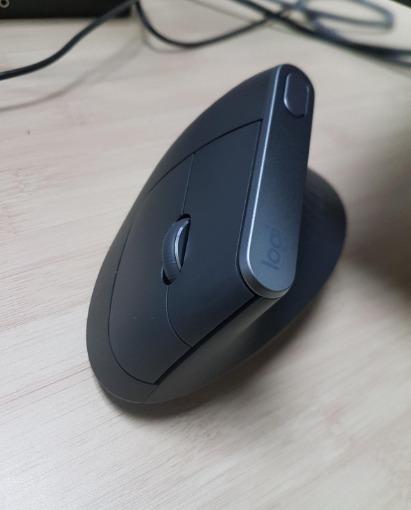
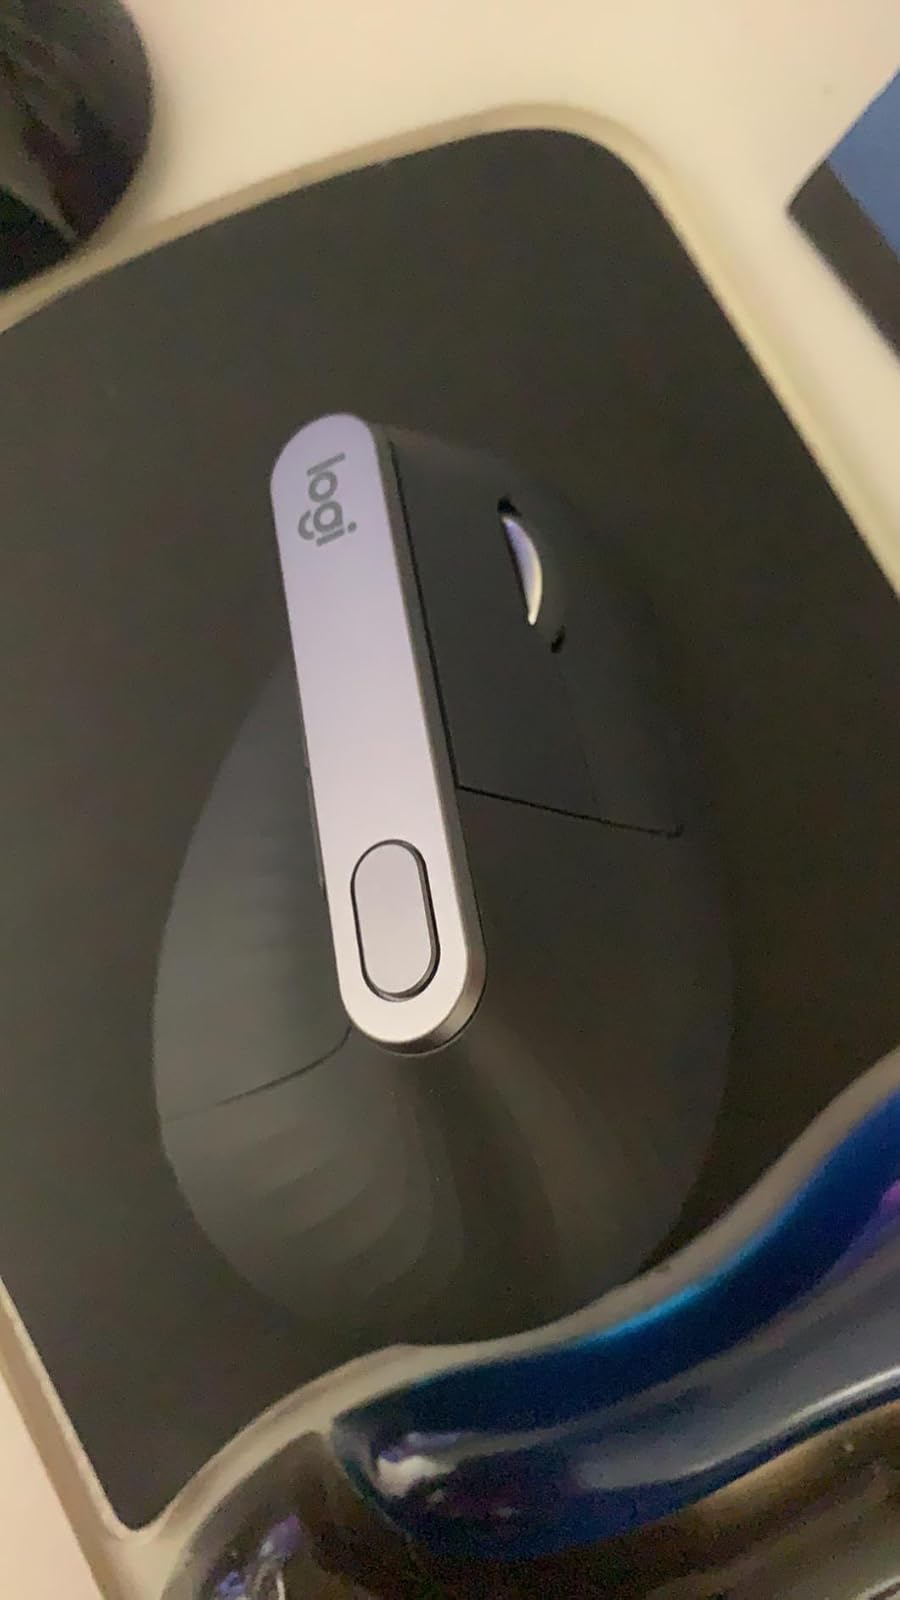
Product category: mouse
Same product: yes